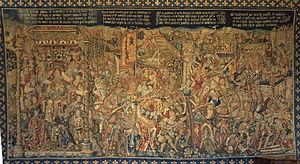
Syagrius est un général romain qui a régné en Gaule du Nord. Il fut défait par Clovis qui annexa son royaume et le mit à mort.